Akudama Drive

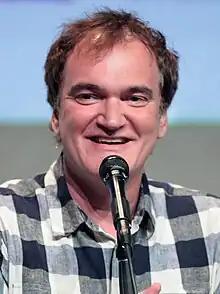
Quentin Tarantino was a major inspiration for the series, most notably through his film "Reservoir Dogs".

"Akudama Drive" was directed by Tomohisa Taguchi. This series originated with Taguchi's positive impression of Kazutaka Kodaka's work in "Danganronpa" franchise and both agreed to work together in this new project. Both were fans of the films "Reservoir Dogs" (1992), "Pulp Fiction" (1994), and "The Usual Suspects" (1995). This fascination with these films went into their desire to make a story set in a cyberpunk world with a Quentin Tarantino-inspired plot. Due to the cast being composed of seven protagonists, the team originally meant to call it "Akudama Seven". The appeal of "Reservoir Dogs" led to the team to develop a unique cast with different features, all being referred by pseudonyms rather than personal names. Norimitsu Kaihō commented that the cast is meant to be rebellious in contrast to similar series where the cast relies on each other.